Vivesini

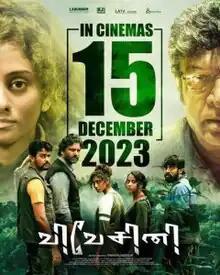
Theatrical release poster

Vivesini is a 2023 Indian Tamil-language drama film written and directed by Bhavan Rajagopalan. The film stars Nassar, Kavya and Suraj in the lead roles. The film was released theatrically on 15 December 2023.